Ukraine – Forward!

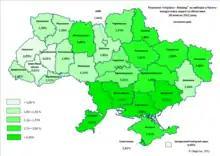
Results in the 2012 elections

The party did participate in the October 2012 parliamentary elections. In March 2012 the parties popularity in opinion polls had reached a level far below above the election threshold (which was raised to 5% in November 2011) with about 1% of the votes predicted to go to the party but in May 2012 the prediction had increased from 1% to 3.8%. Experts believed the party was gaining potential voters from former supporters of Sergiy Tigipko and his Strong Ukraine. Famed Ukrainian footballer Andriy Shevchenko joined the party immediately after his retirement in July 2012; he took second place on the party list for the October 2012 parliamentary elections. During the campaign for this election the party was one of the biggest spenders. The party official reported it had spent US$7.6 million on the election campaign in multi-member constituencies. Political scientist Artem Bidenko estimated that the party had spent some US$150 million on the campaign. In June 2012 the party was advertising on 320 billboards in Kyiv alone and on 900 across Ukraine. One of their election billboards claimed that “an average wage of 1,000 euros and a pension of 500 euros” was realistic for Ukraine (the monthly average wage was €300 at the time). An elaborate pre-election campaign for the 2012 Ukrainian parliamentary elections was carried out with massive use of television , in particular promotional videos , external media , press and even polls .